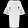
Label: Dress